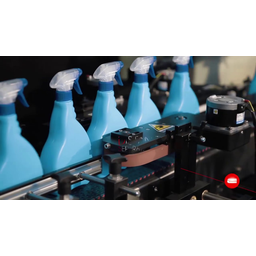
Label: plastic